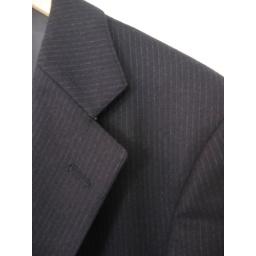
CHAPS by Ralph Lauren- Midnight blue pin striped wool coat. 40L. Navy lining.